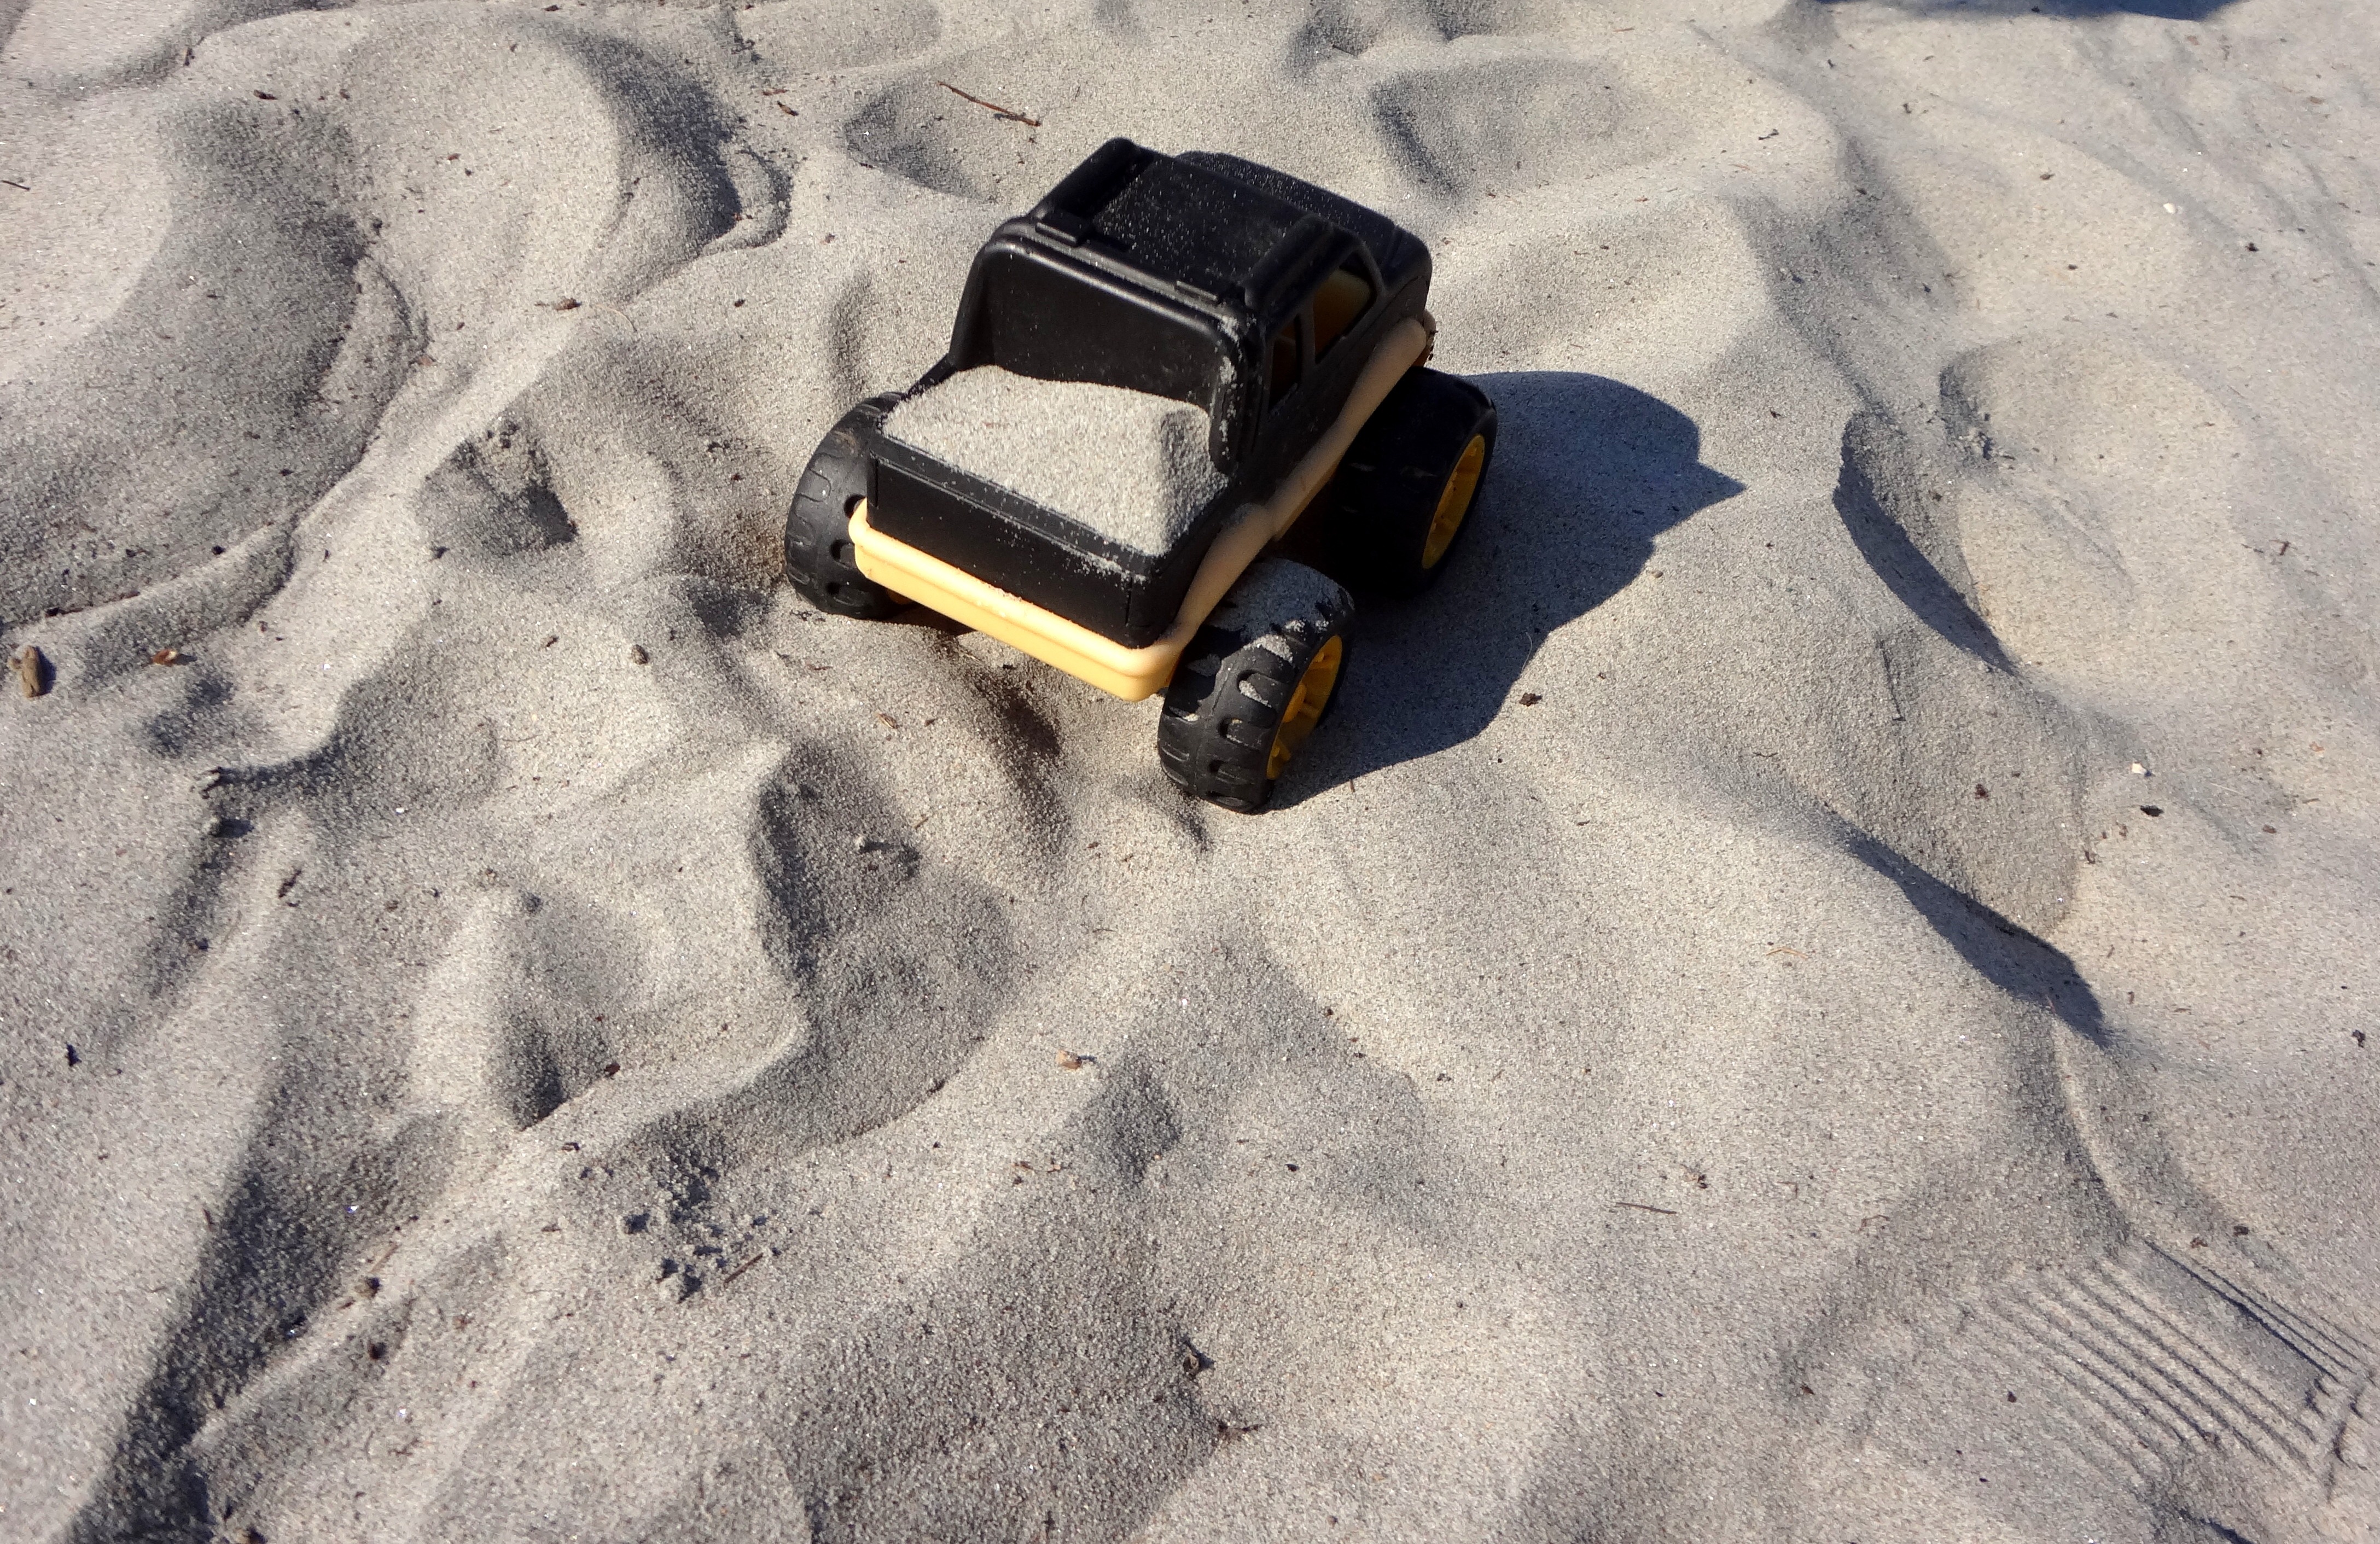
beach, sand, snow, winter, play, asphalt, truck, weather, soil, playing, toy, material, tire